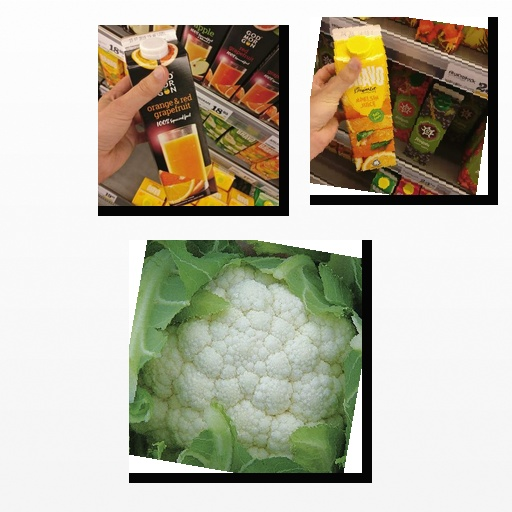
Food items: cauliflower, orange_red_grapefruit_juice, orange_juice